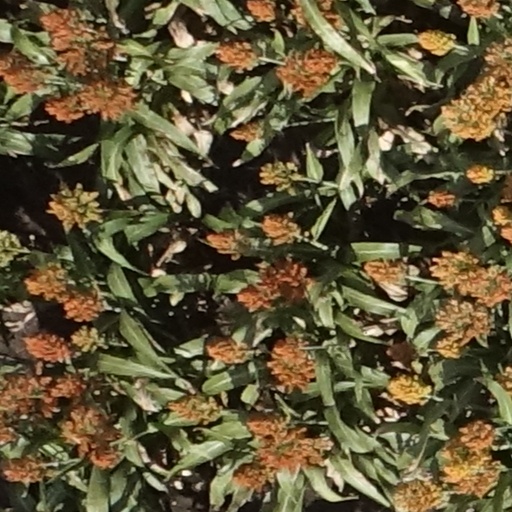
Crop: sorghum